Matchlock

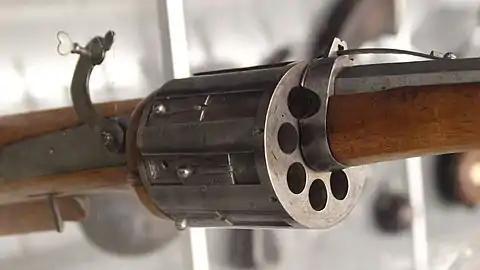
Eight-shot matchlock revolver (Germany )

Robert Elgood theorizes the armies of the Italian states used the arquebus in the 15th century, but this may be a type of hand cannon, not matchlocks with trigger mechanism. He agreed that the matchlock first appeared in Western Europe during the 1470s in Germany. Improved versions of the Ottoman arquebus were transported to India by Babur in 1526.